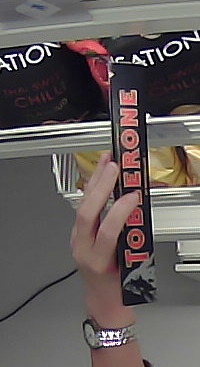
Product: toblerone_black